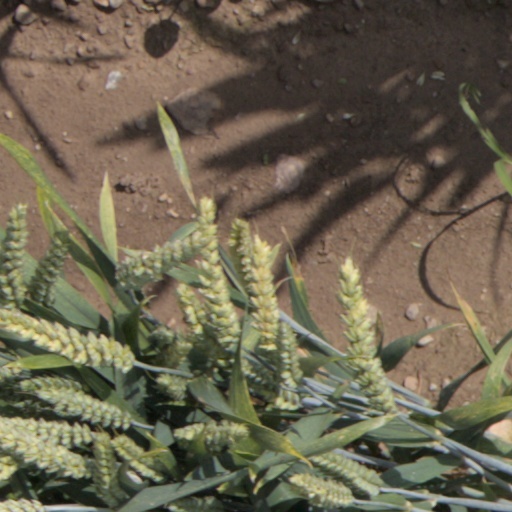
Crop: wheat